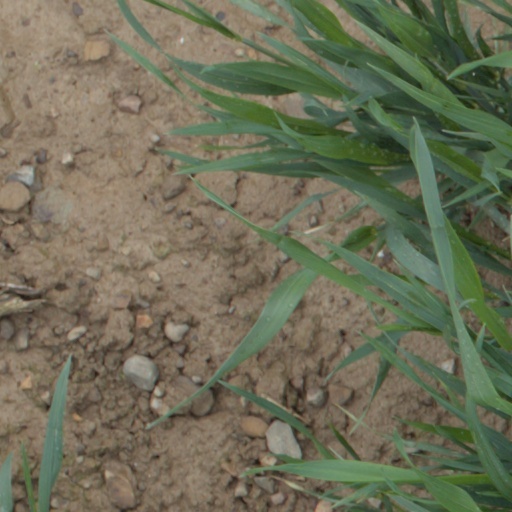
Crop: wheat